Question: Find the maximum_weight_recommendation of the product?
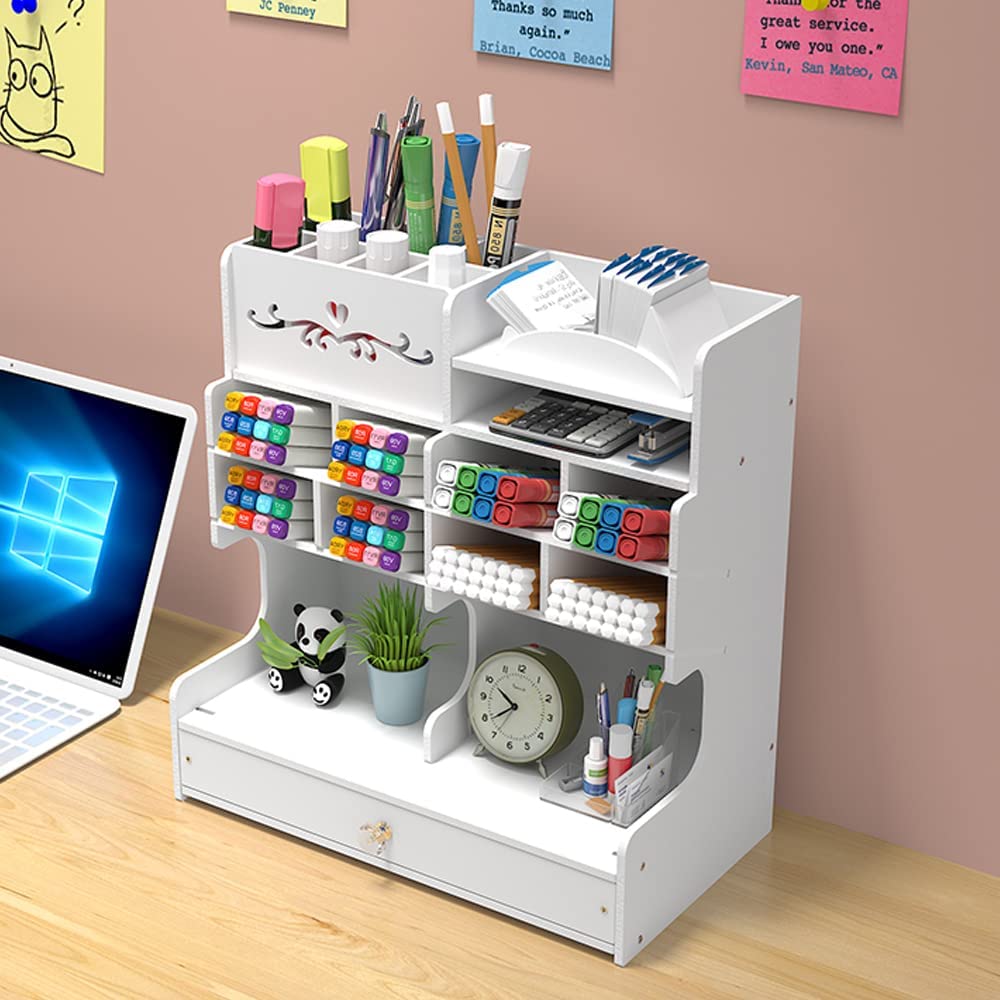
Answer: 1.0 gram